The 60 Yard Line

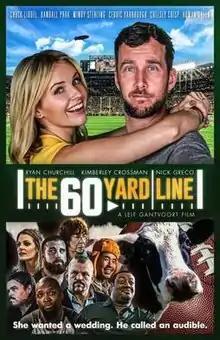
Film poster

The 60 Yard Line is a 2017 American comedy film directed by Leif Gantvoort and produced by Ryan Churchill.